Maude, New South Wales

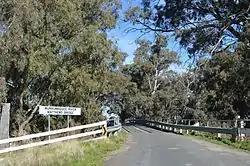
Matthews Bridge over the Murrumbidgee

In the early 1860s the surveyors Adams and Twynam laid out a township on the Pimpampa Reserve. The name ‘Pimpaympa’ was submitted, but it was not approved by the Executive Council; instead they chose the name of ‘Maude’.